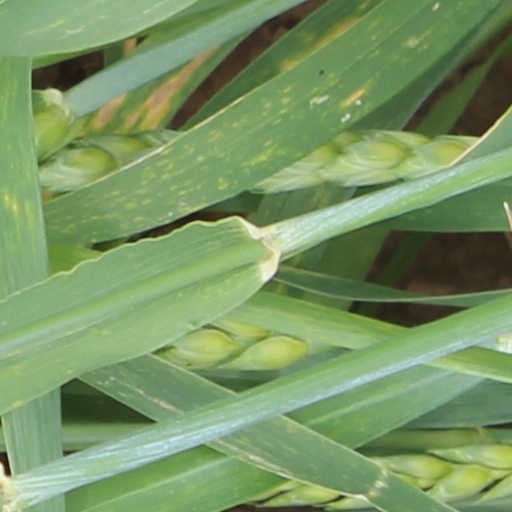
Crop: wheat